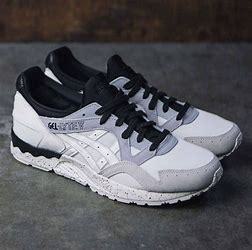
Brand: Asics
Model: 100